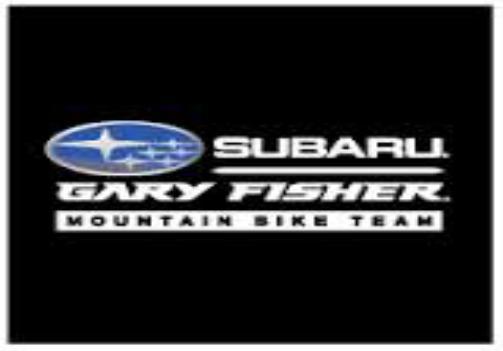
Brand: gary fisher
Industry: Transportation